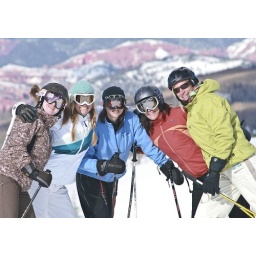
Brian Head Resort with red rock in distance - Monique Beeley